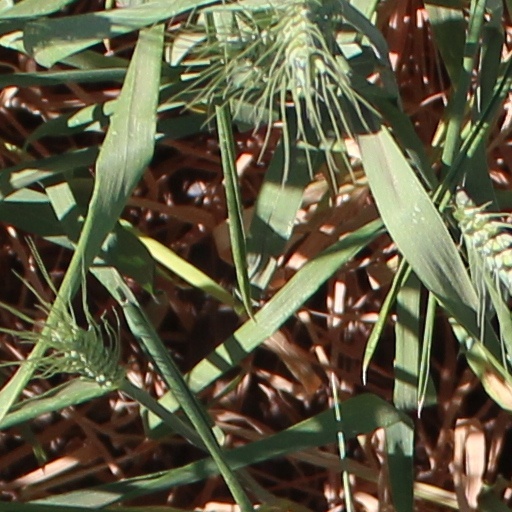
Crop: wheat